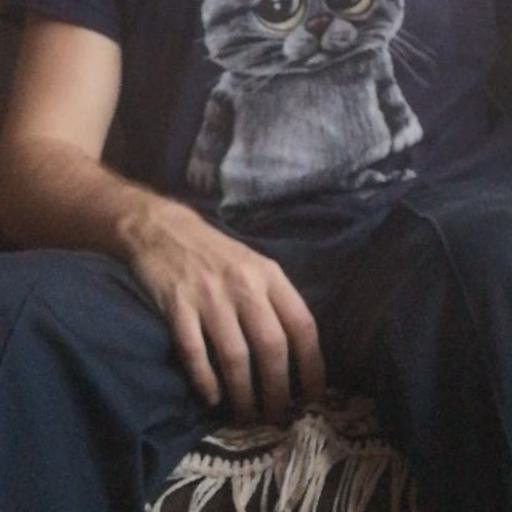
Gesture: no_gesture